James Brokenshire

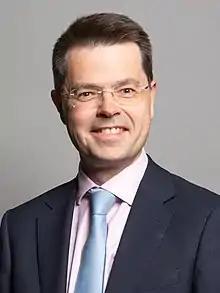
Official portrait, 2020

James Peter Brokenshire (8 January 1968 – 7 October 2021) was a British politician. A member of the Conservative Party, he served in Theresa May's cabinet as Secretary of State for Northern Ireland from 2016 to 2018 and then as Secretary of State for Housing, Communities and Local Government from 2018 to 2019. He also served as a minister at the Home Office under David Cameron and Boris Johnson. Brokenshire was Member of Parliament (MP) for Hornchurch from 2005 to 2010, and for Old Bexley and Sidcup from 2010 until his death in 2021.